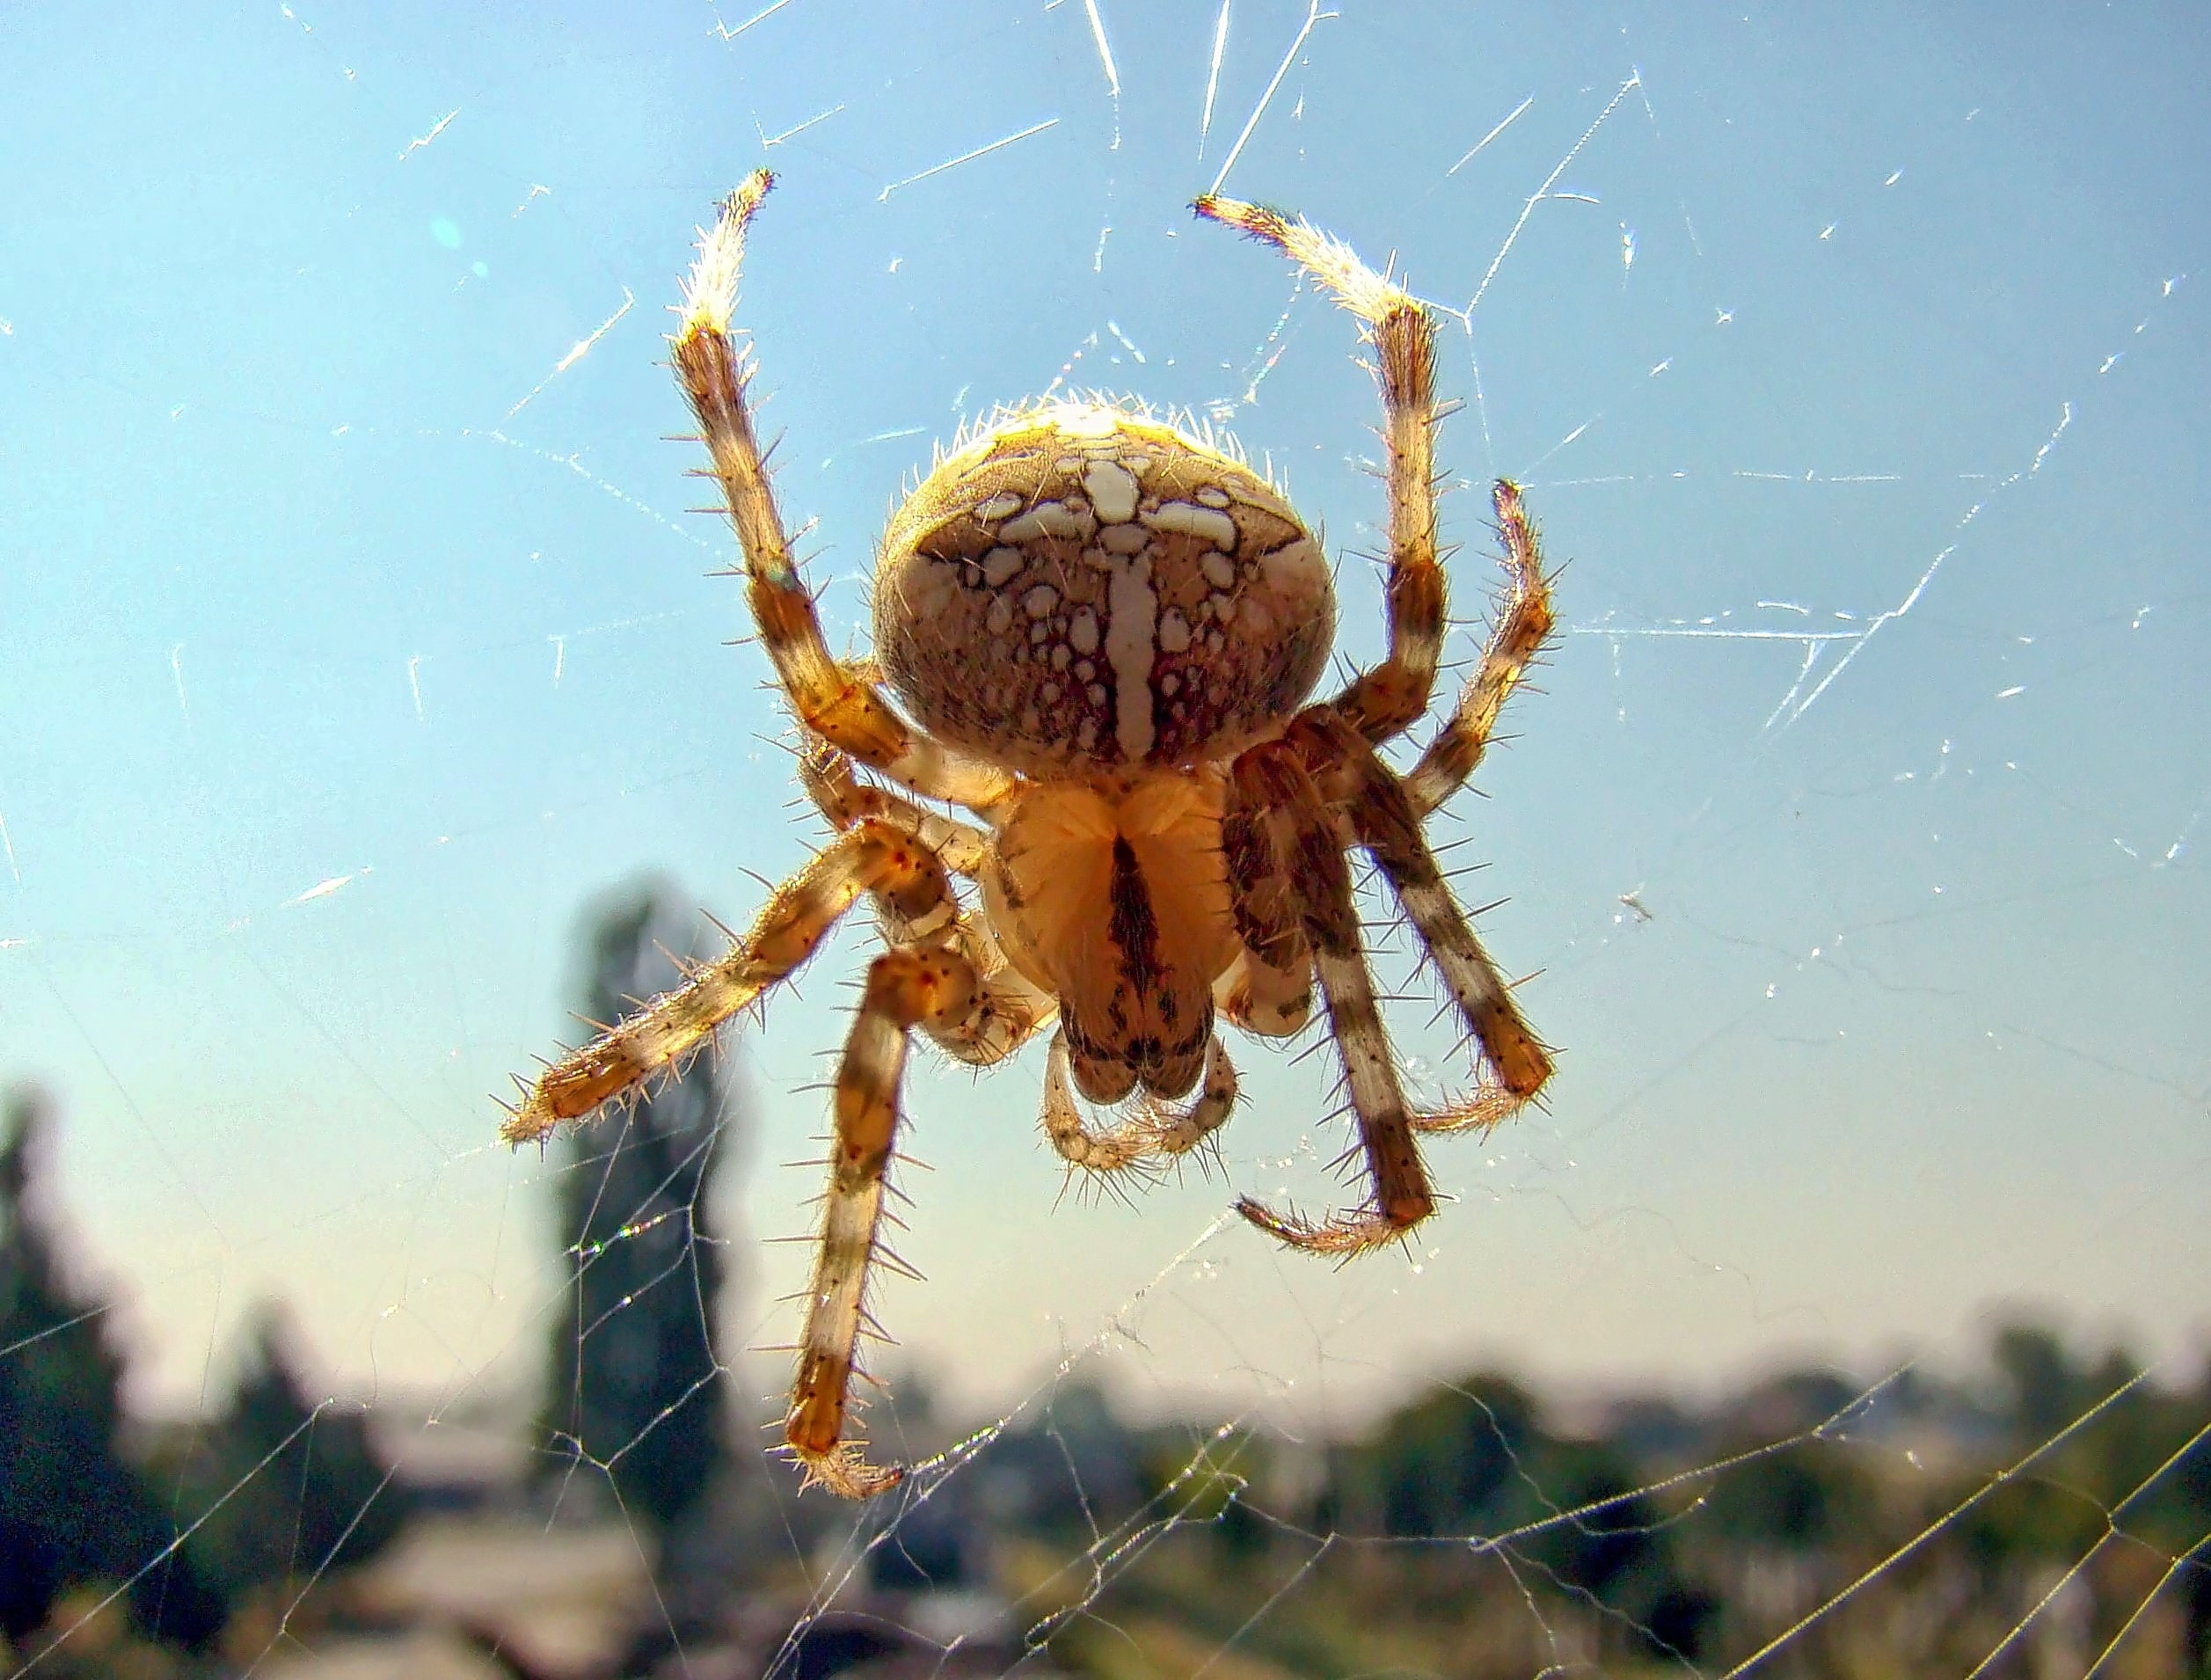
nature, wildlife, fauna, invertebrate, spider, scary, fear, arachnid, insects, argiope, tarantula, macro photography, arthropod, arachnophobia, european garden spider, araneus, orb weaver spider